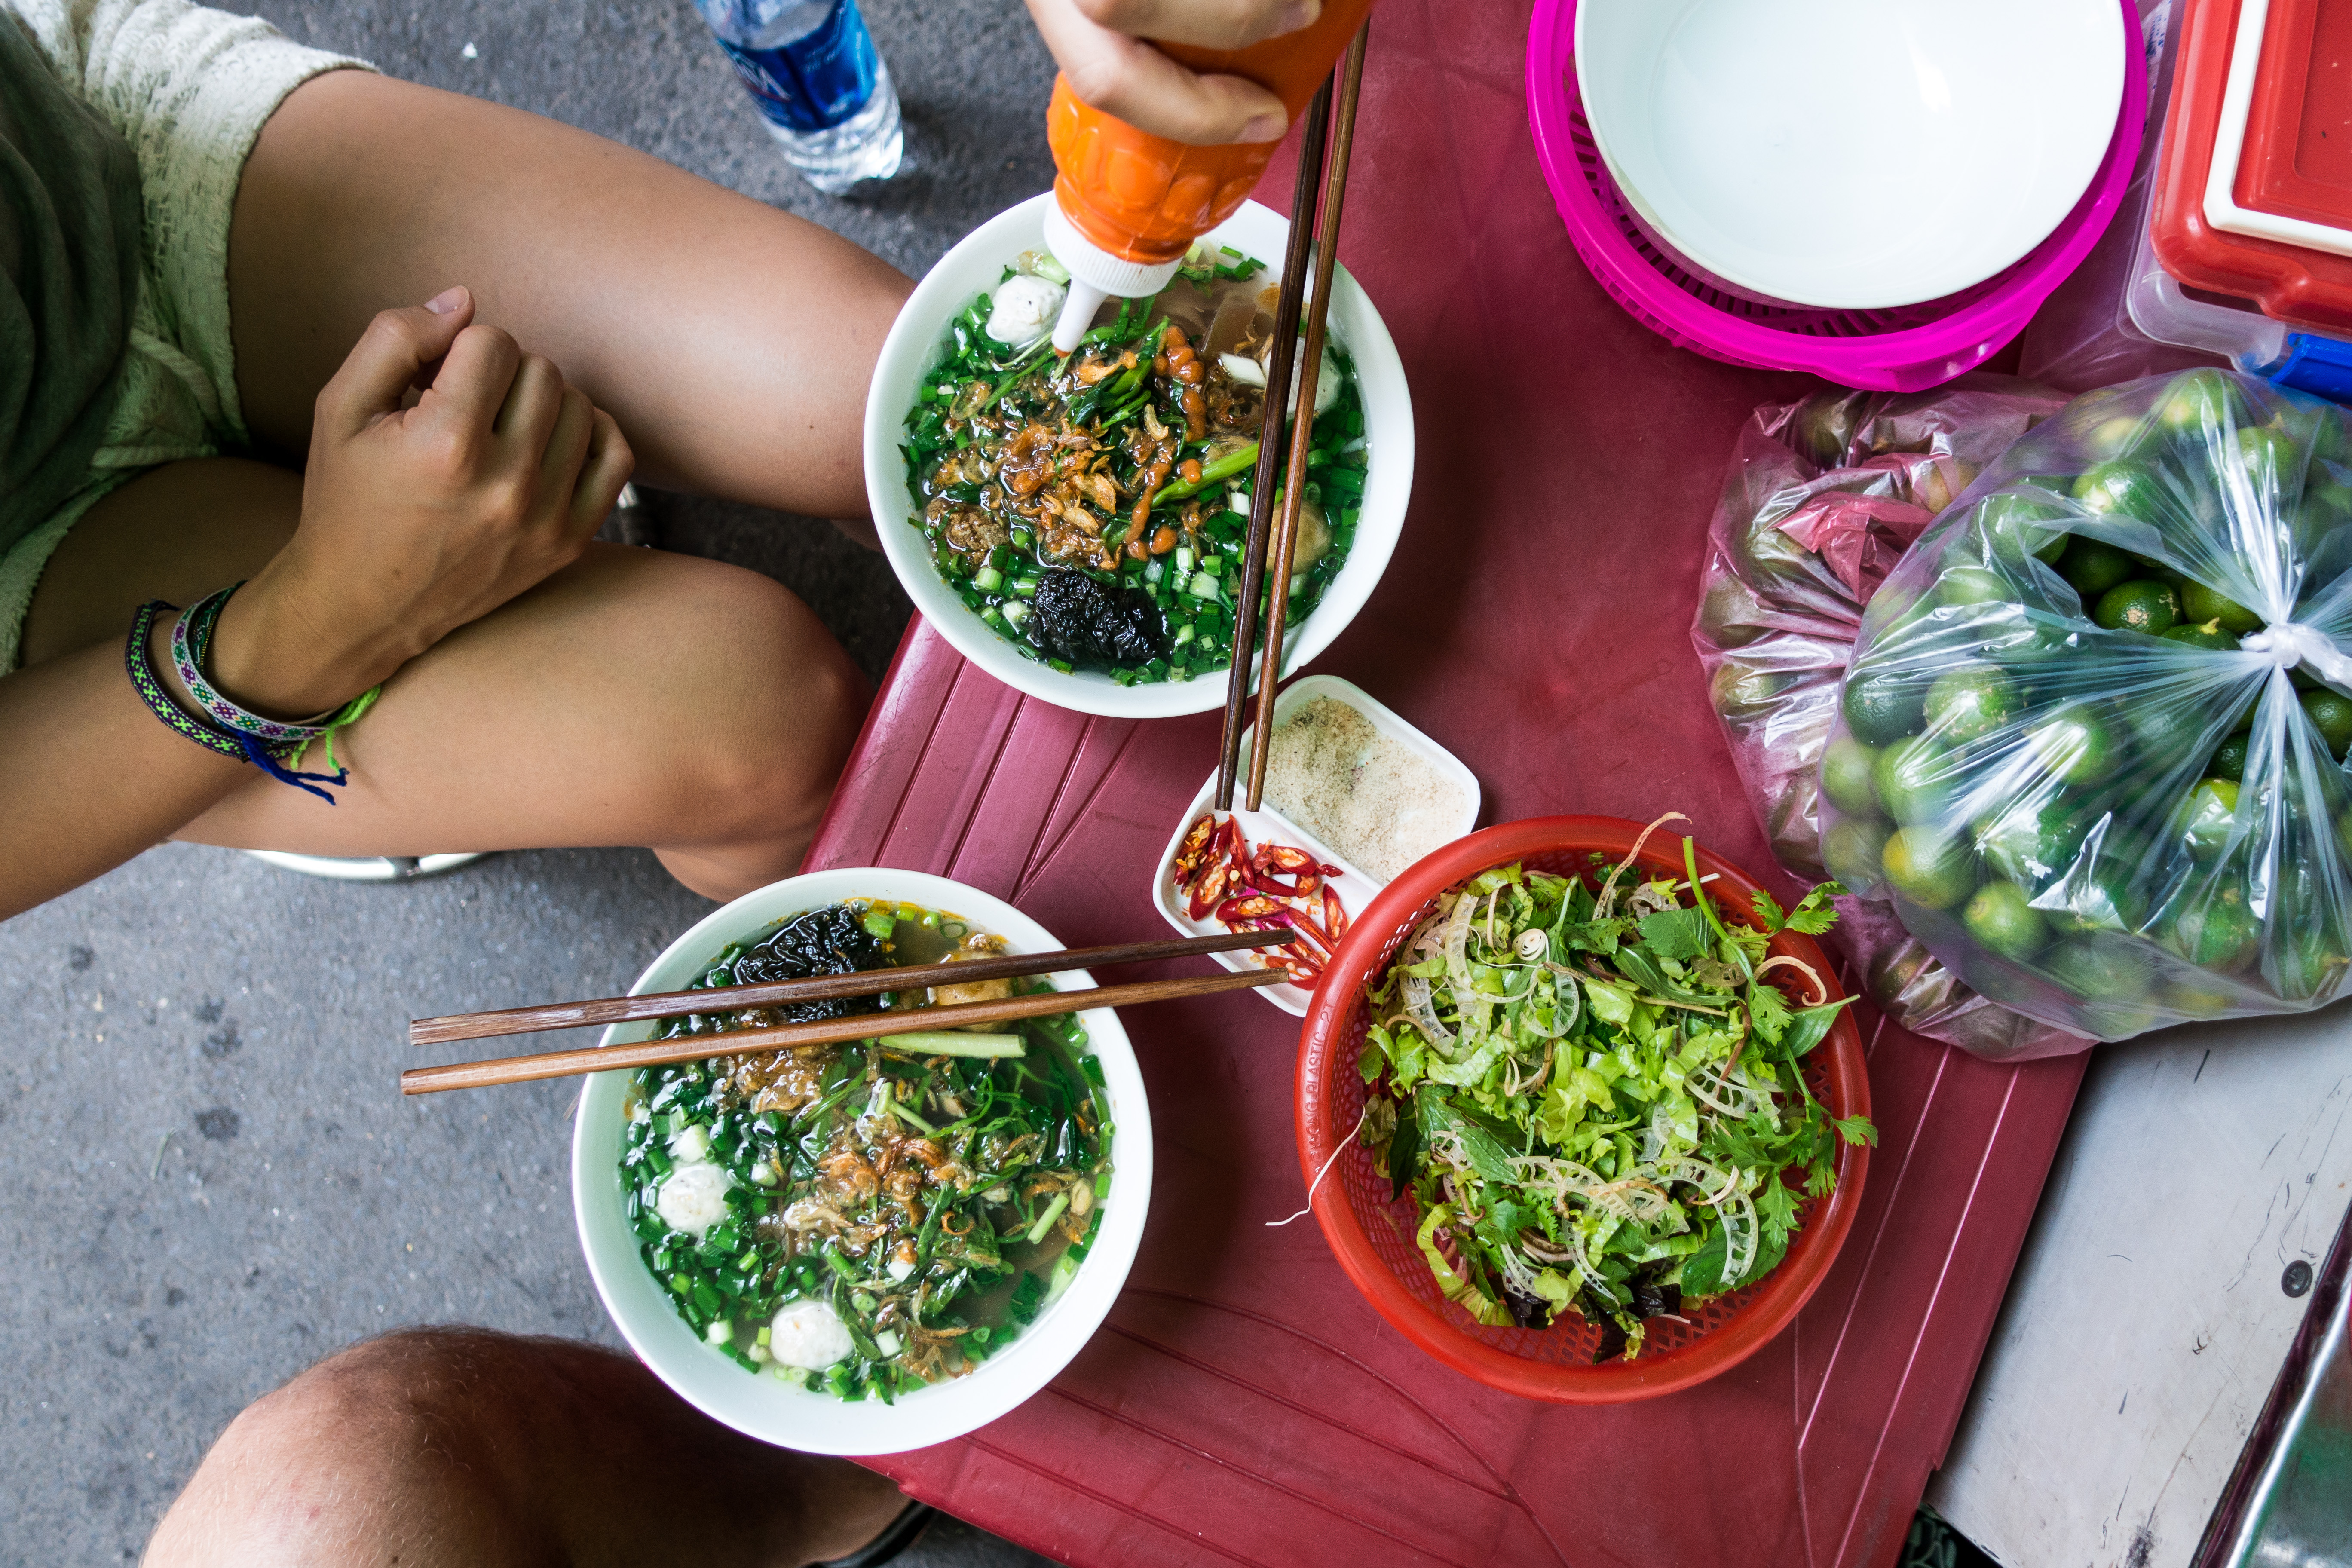
food, dish, cuisine, vegetarian food, comfort food, ingredient, leaf vegetable, meal, recipe, produce, plant, lunch, salad, vegetable, herb, vietnamese food, indian cuisine